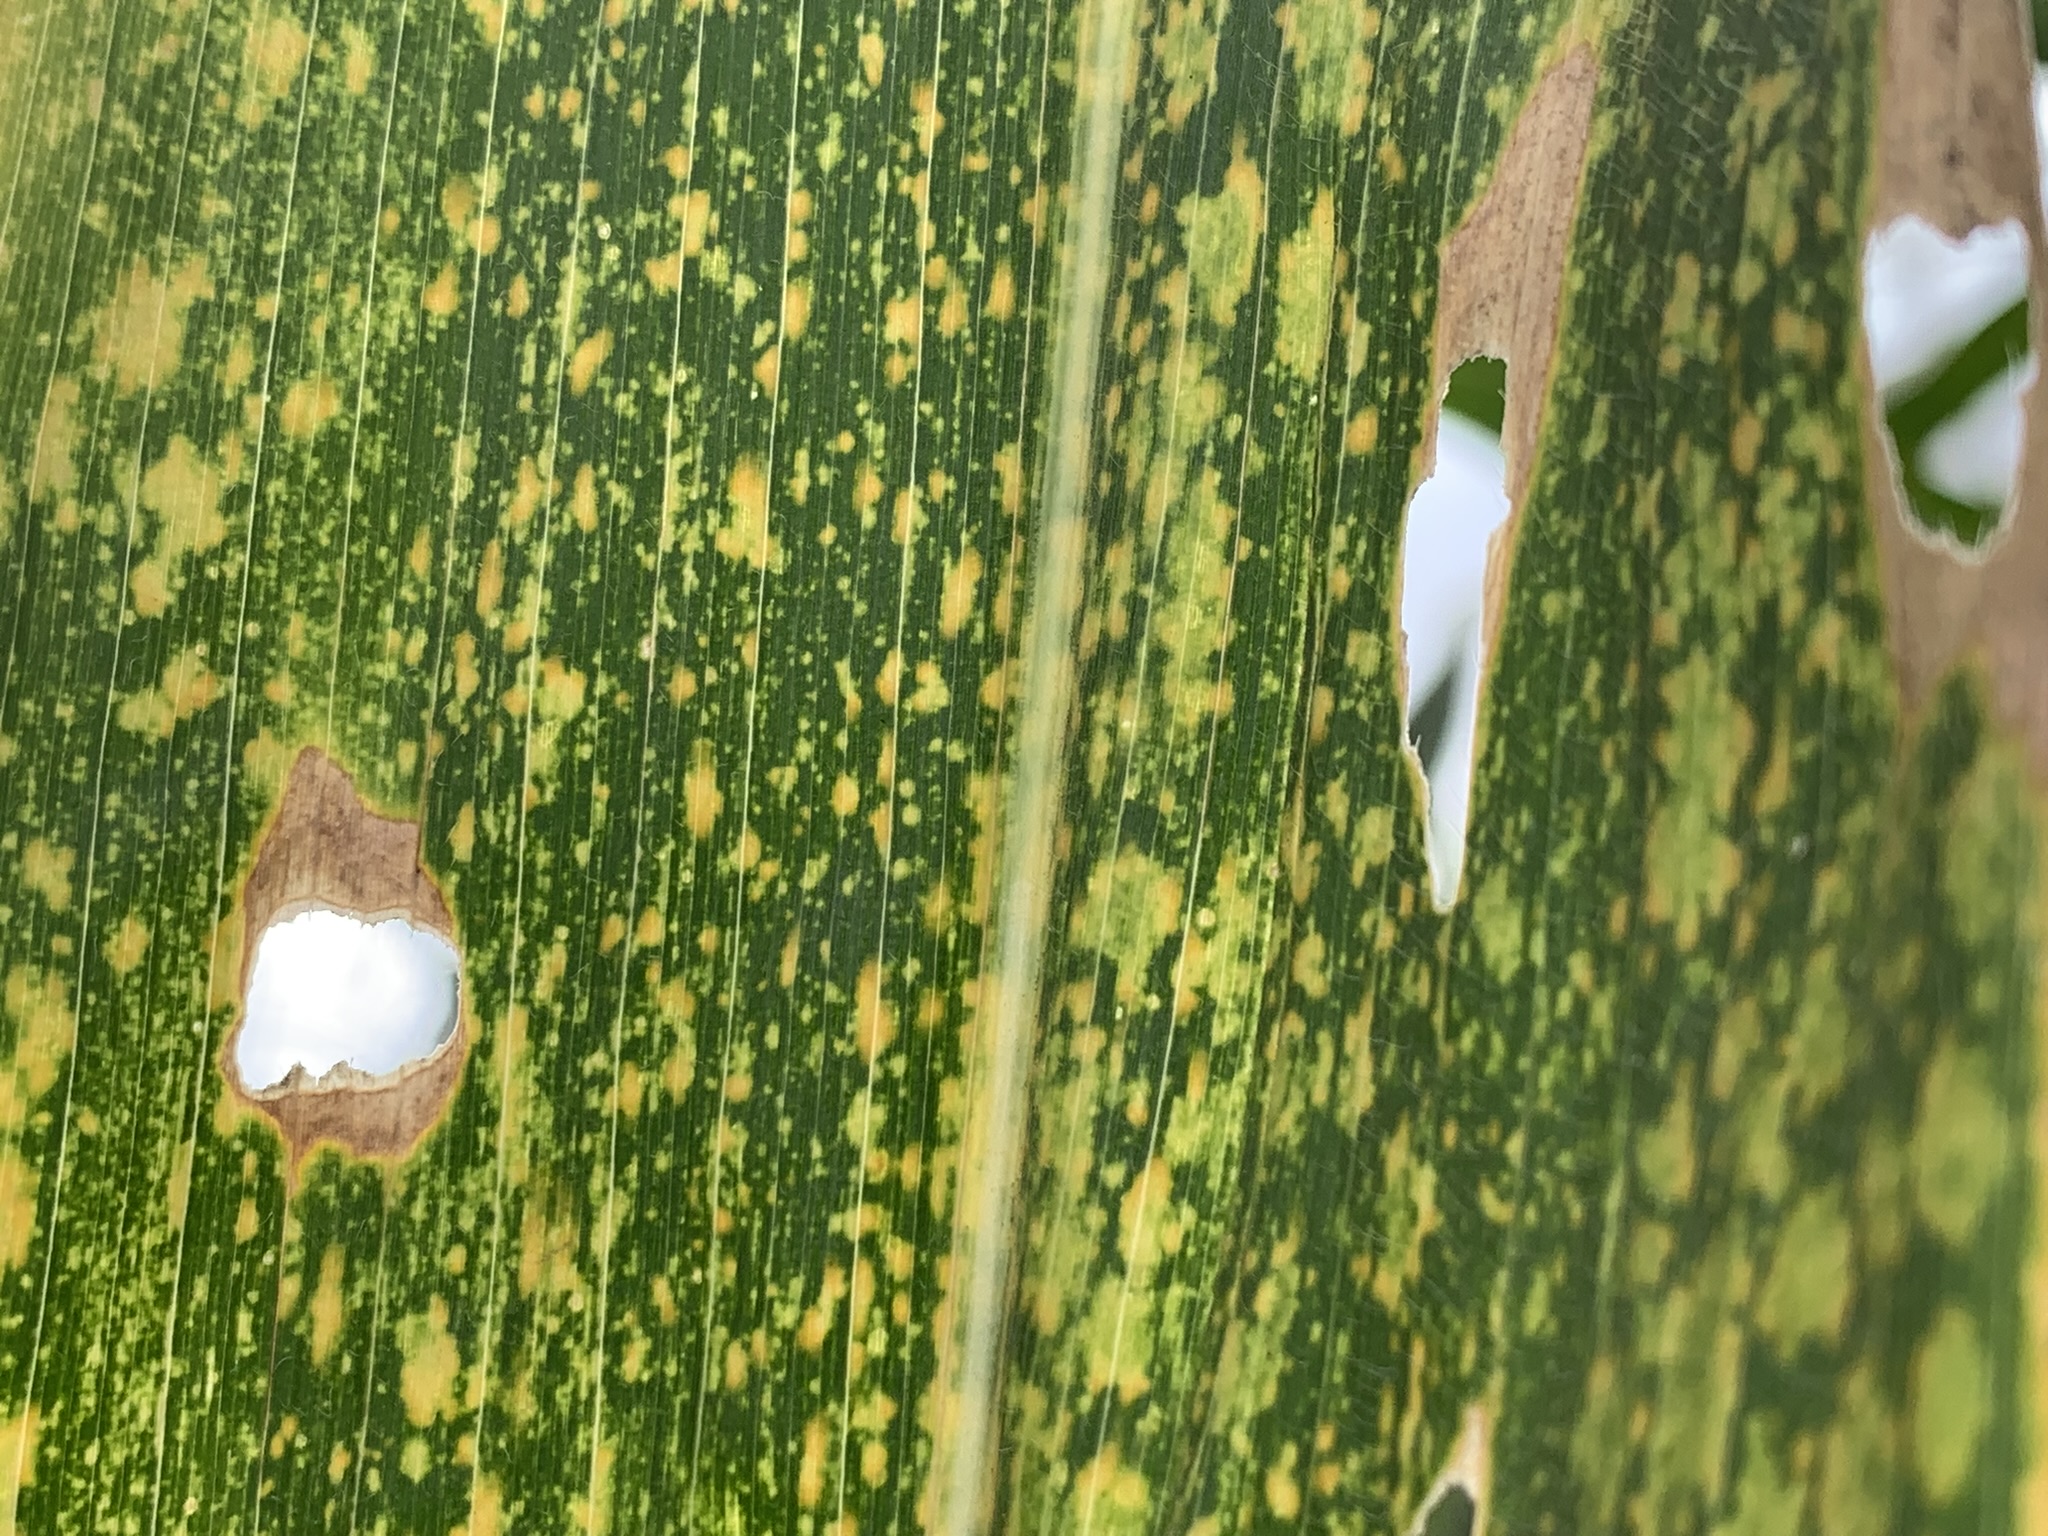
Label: MLN